Energy in Belgium

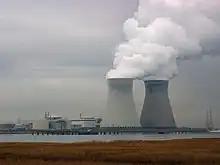
Doel Nuclear Power Station

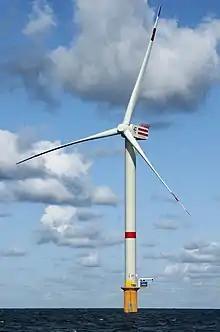
Wind turbine

Energy in Belgium describes energy and electricity production, consumption and import in Belgium.